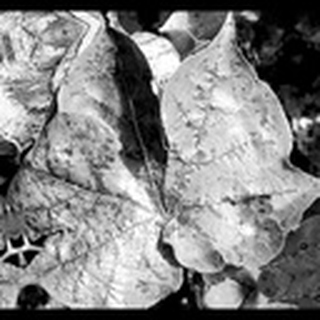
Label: cotton_bacterial_blight